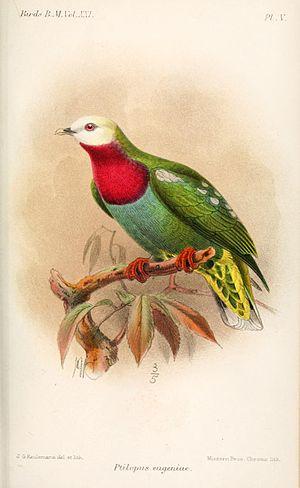
Le Ptilope d'Eugénie est une espèce d’oiseaux appartenant à la famille des Columbidae.